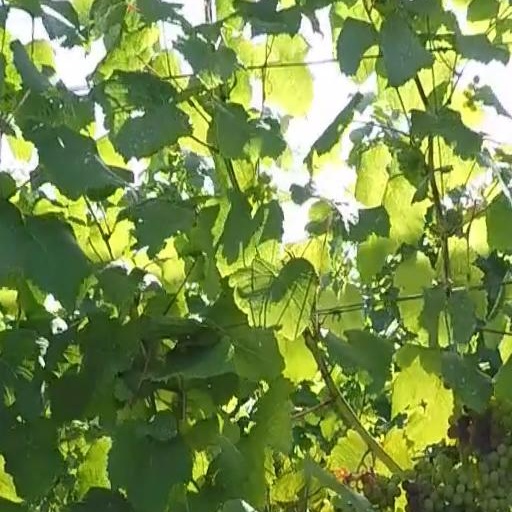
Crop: grape